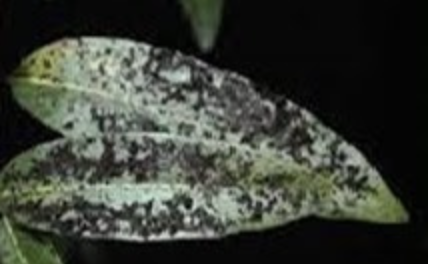
Label: sooty_mold